Sports in Minnesota

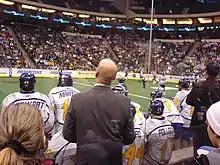
Minnesota Swarm

Minnesota United FC is a Major League Soccer team that was founded in 2010 as the NSC Minnesota Stars. In 2013, the club rebranded with a new crest and a new name, Minnesota United FC. In 2010 when the club was founded, it began to play in North American Soccer League in the second tier of US Soccer. In March 2015, MLS announced that Minnesota United had been awarded an expansion spot in MLS. The team continued to compete in the NASL until the 2017 season when Minnesota United began to compete in MLS. This marked the introduction of top division soccer to Minnesota since the Minnesota Kicks dissolved in 1981. Minnesota United currently plays its home games at Allianz Field in Saint Paul. Minnesota United is nicknamed "the Loons" after Minnesota's state bird, the common loon. The Wonderwall is Minnesota United’s supporters’ section, a standing room only area behind one of the goals. It is named after the Oasis song of the same name, which is sung after every home game win. Notable players for Minnesota United include Kevin Molino, Darwin Quintero, Osvaldo Alonso, Miguel Ibarra, Ethan Finlay, Emanuel Reynoso, Teemu Pukki, Robin Lod, Michael Boxall, Wil Trapp, Dayne St. Clair, Bongokuhle Hlongwane, Tani Oluwaseyi, Joesph Rosales, Kelvin Yeboah, and Joaquin Pereyra. Minnesota United has had two managers in its MLS run, that being Adrian Heath and Eric Ramsay.